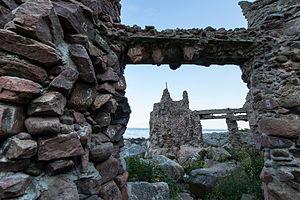
La République Royale de Ladonia est une micronation, proclamée en 1996 à la suite d'une bataille judiciaire de longues années entre l'artiste Lars Vilks et les autorités de Suède à propos de deux sculptures dont il est l'auteur. Le territoire revendiqué se situe dans la réserve naturelle de Kullaberg, formant une enclave dans le Sud du pays. Elle n'est reconnue par aucune nation, seulement par d'autres micronations.